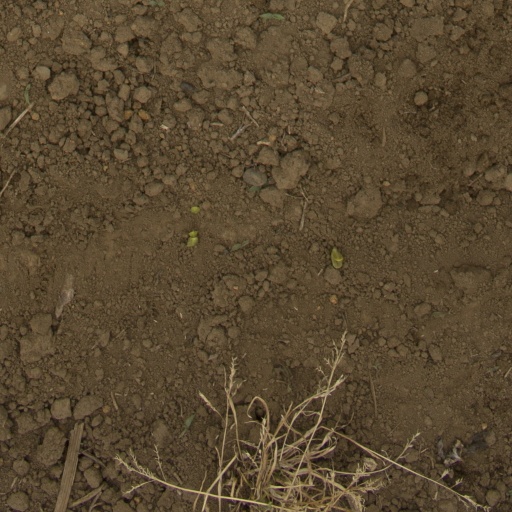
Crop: Jerusalem artichoke